Thessaloniki

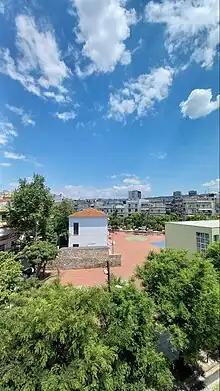
"Xirokrini" neighbourhood

During a speech in Reichstag, Hitler claimed that the intention of his Balkan campaign, was to prevent the Allies from establishing "a new Macedonian front", as they had during WWI. The importance of Thessaloniki to Nazi Germany can be demonstrated by the fact that, initially, Hitler had planned to incorporate it directly into Nazi Germany and not have it controlled by a puppet state such as the Hellenic State or an ally of Germany (Thessaloniki had been promised to Yugoslavia as a reward for joining the Axis on 25 March 1941).